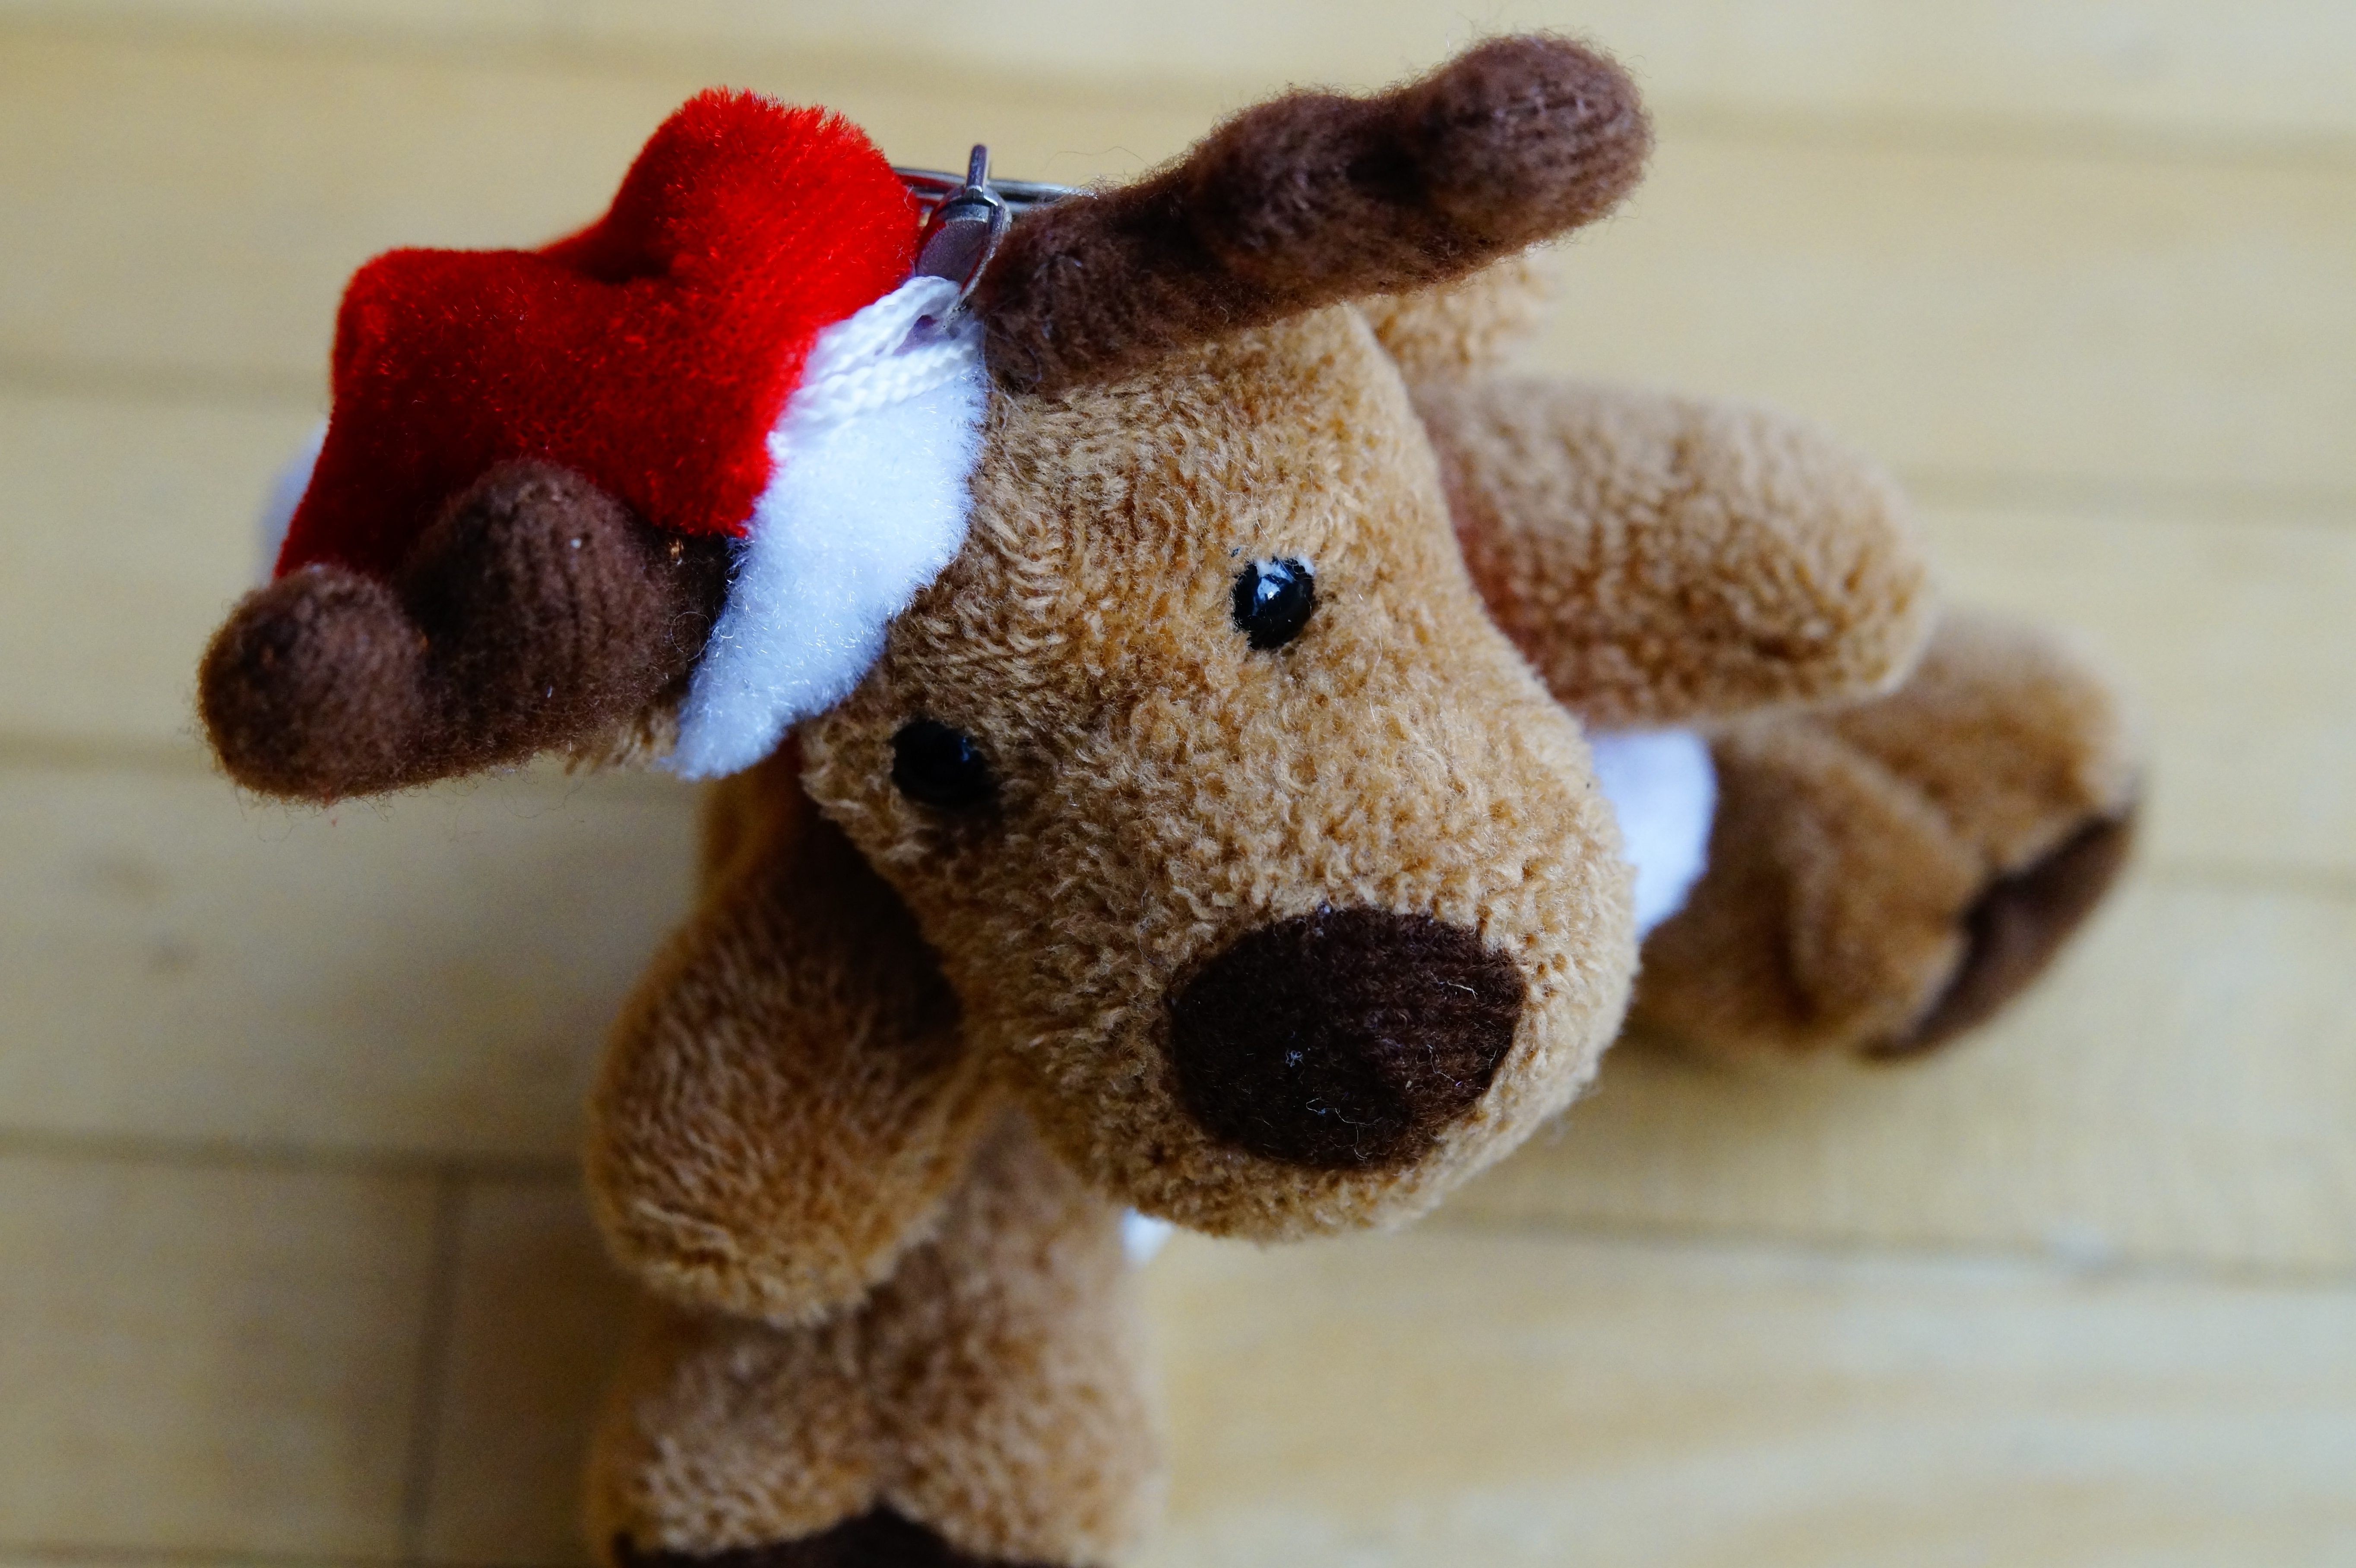
winter, bear, child, christmas, toy, material, deco, moose, teddy bear, advent, christmas time, textile, children, figure, reindeer, funny, plush, december, mascot, soft toy, stuffed toy